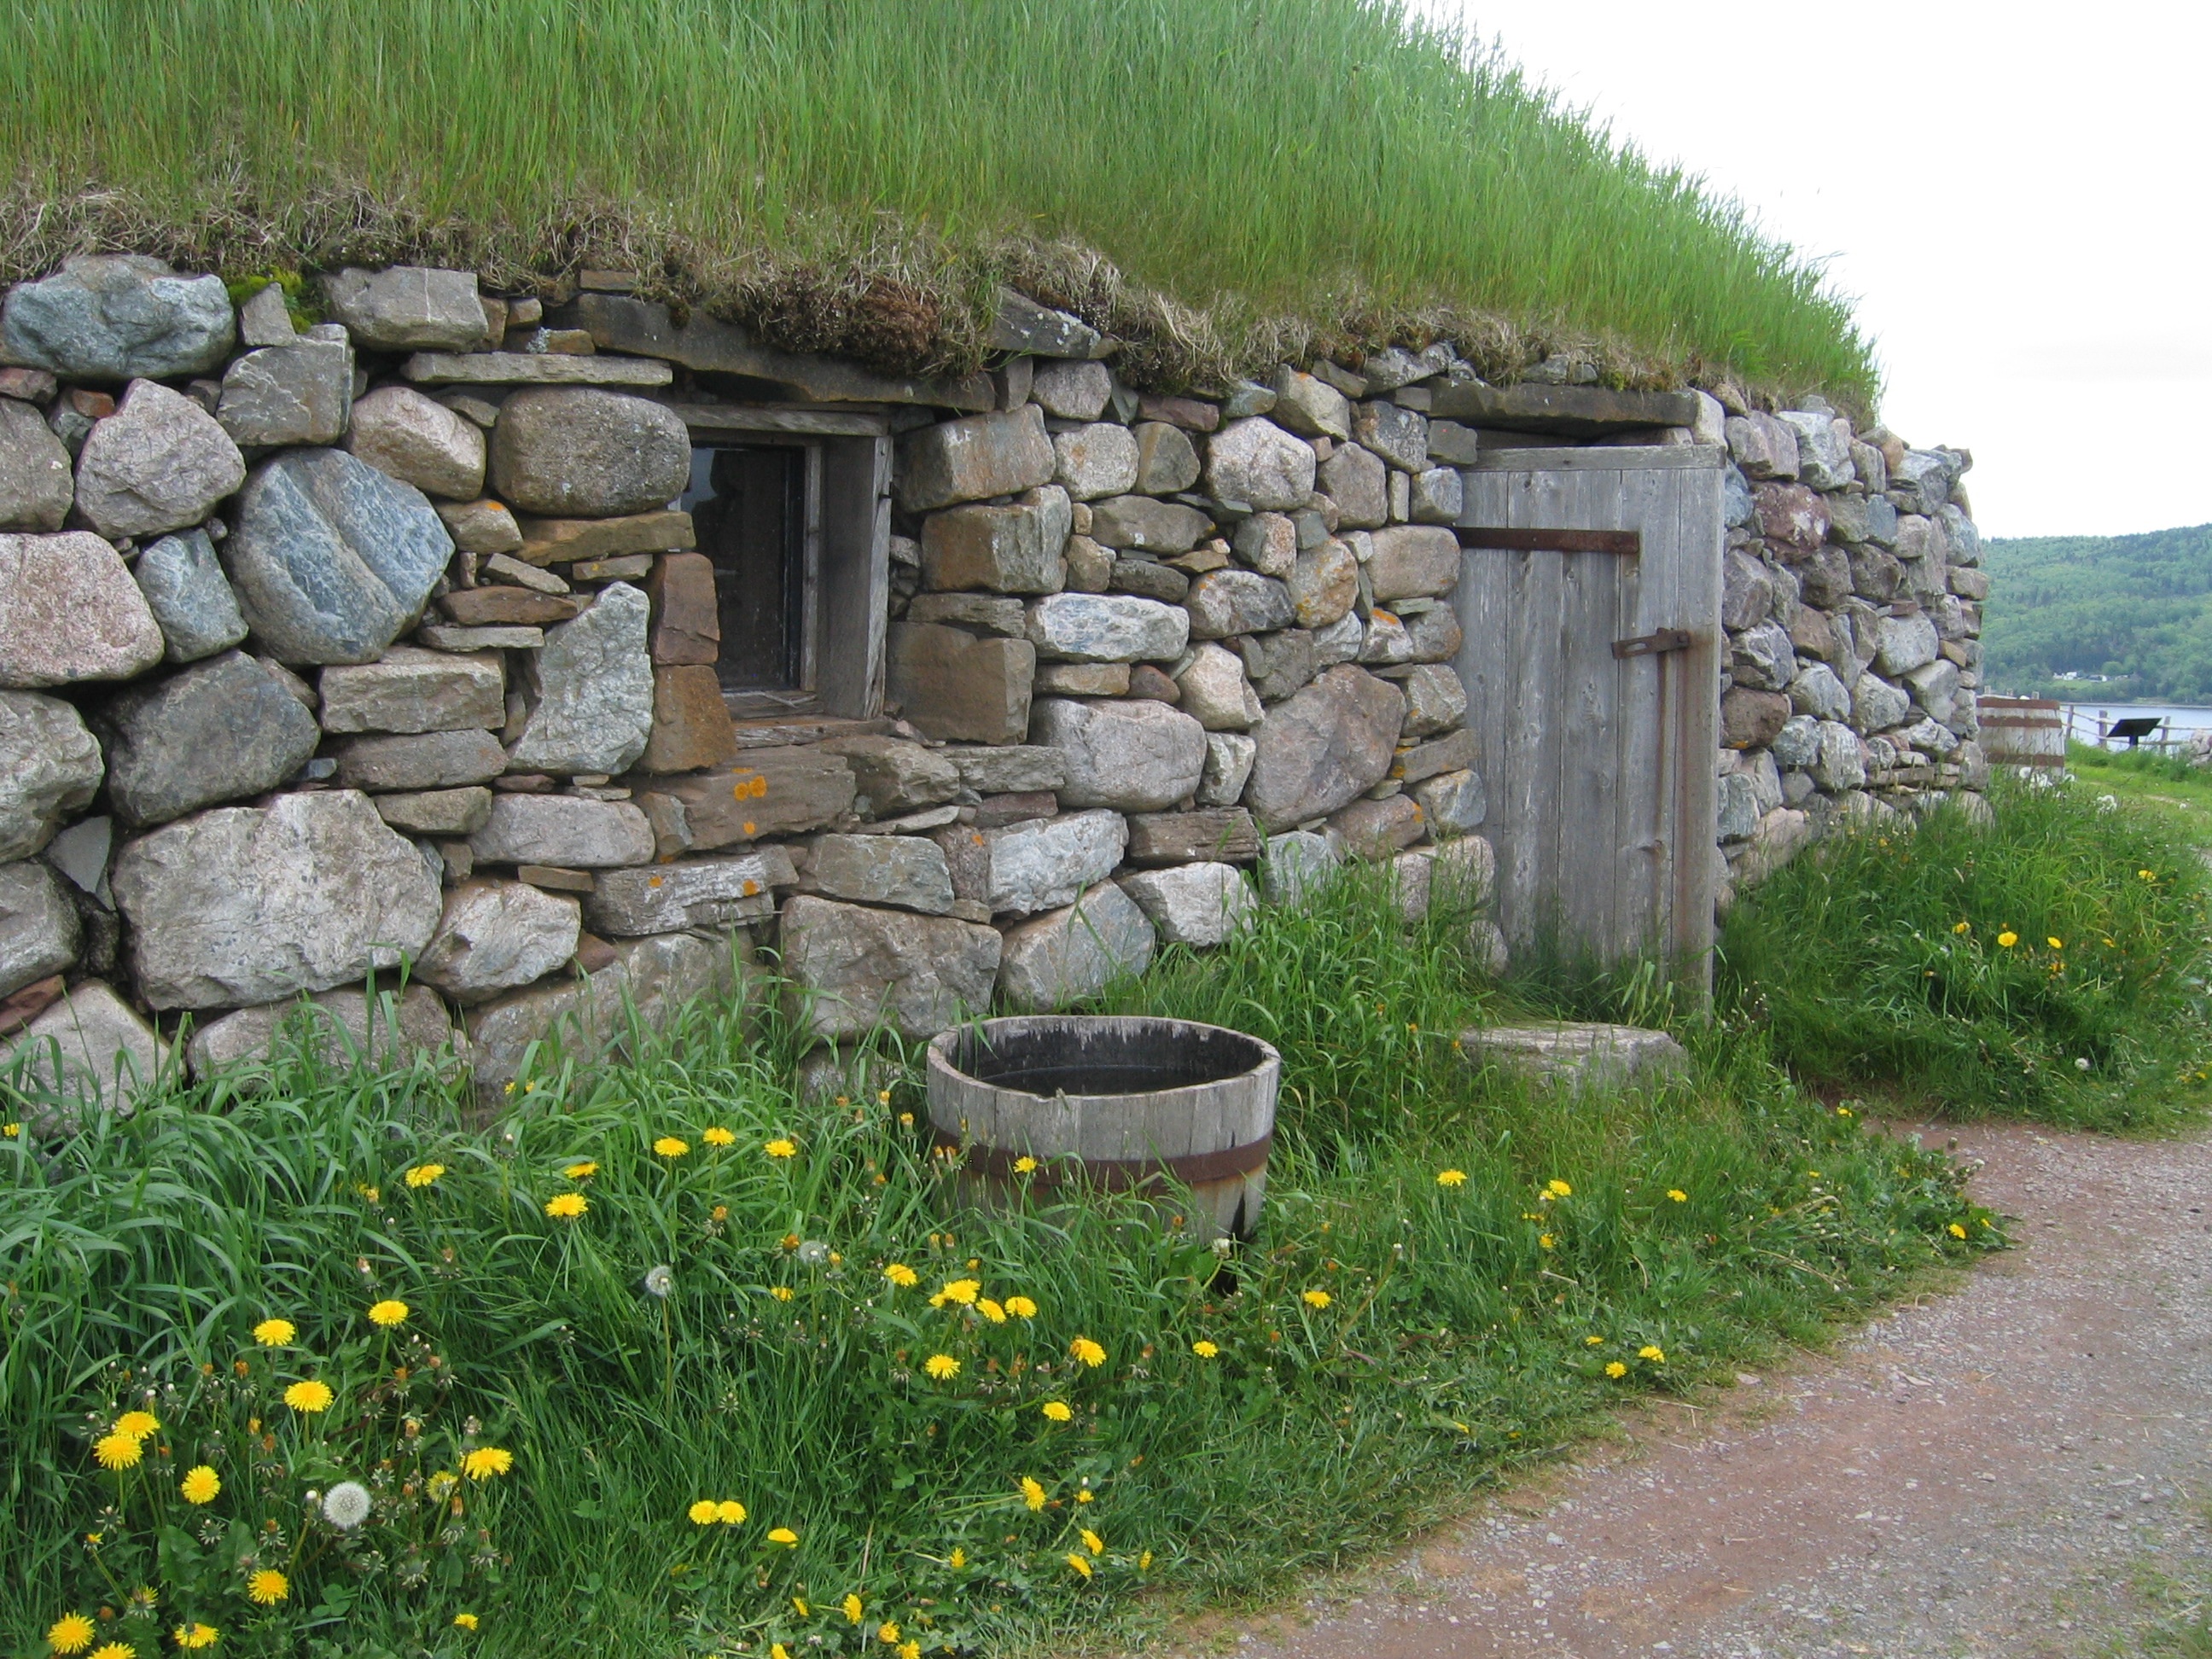
coast, grass, lawn, flower, wall, pond, backyard, rocky, stone wall, garden, turf, landscaping, shrub, yard, highlands, nova scotia, rock house